Clive van Ryneveld

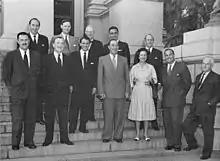
Parliamentarians of the Progressive Party in 1960. Clive van Ryneveld is in the back row, second from the left.

Clive Berrangè van Ryneveld (19 March 1928 – 29 January 2018) was a South African cricketer who played in 19 Test matches between 1951 and 1958. He was the son of Reginald Clive Berrangè van Ryneveld (1891–1969) and Maria Alfreda Blanckenberg (1900–1994). Before his death in 2018, he was the oldest living South African cricket captain.